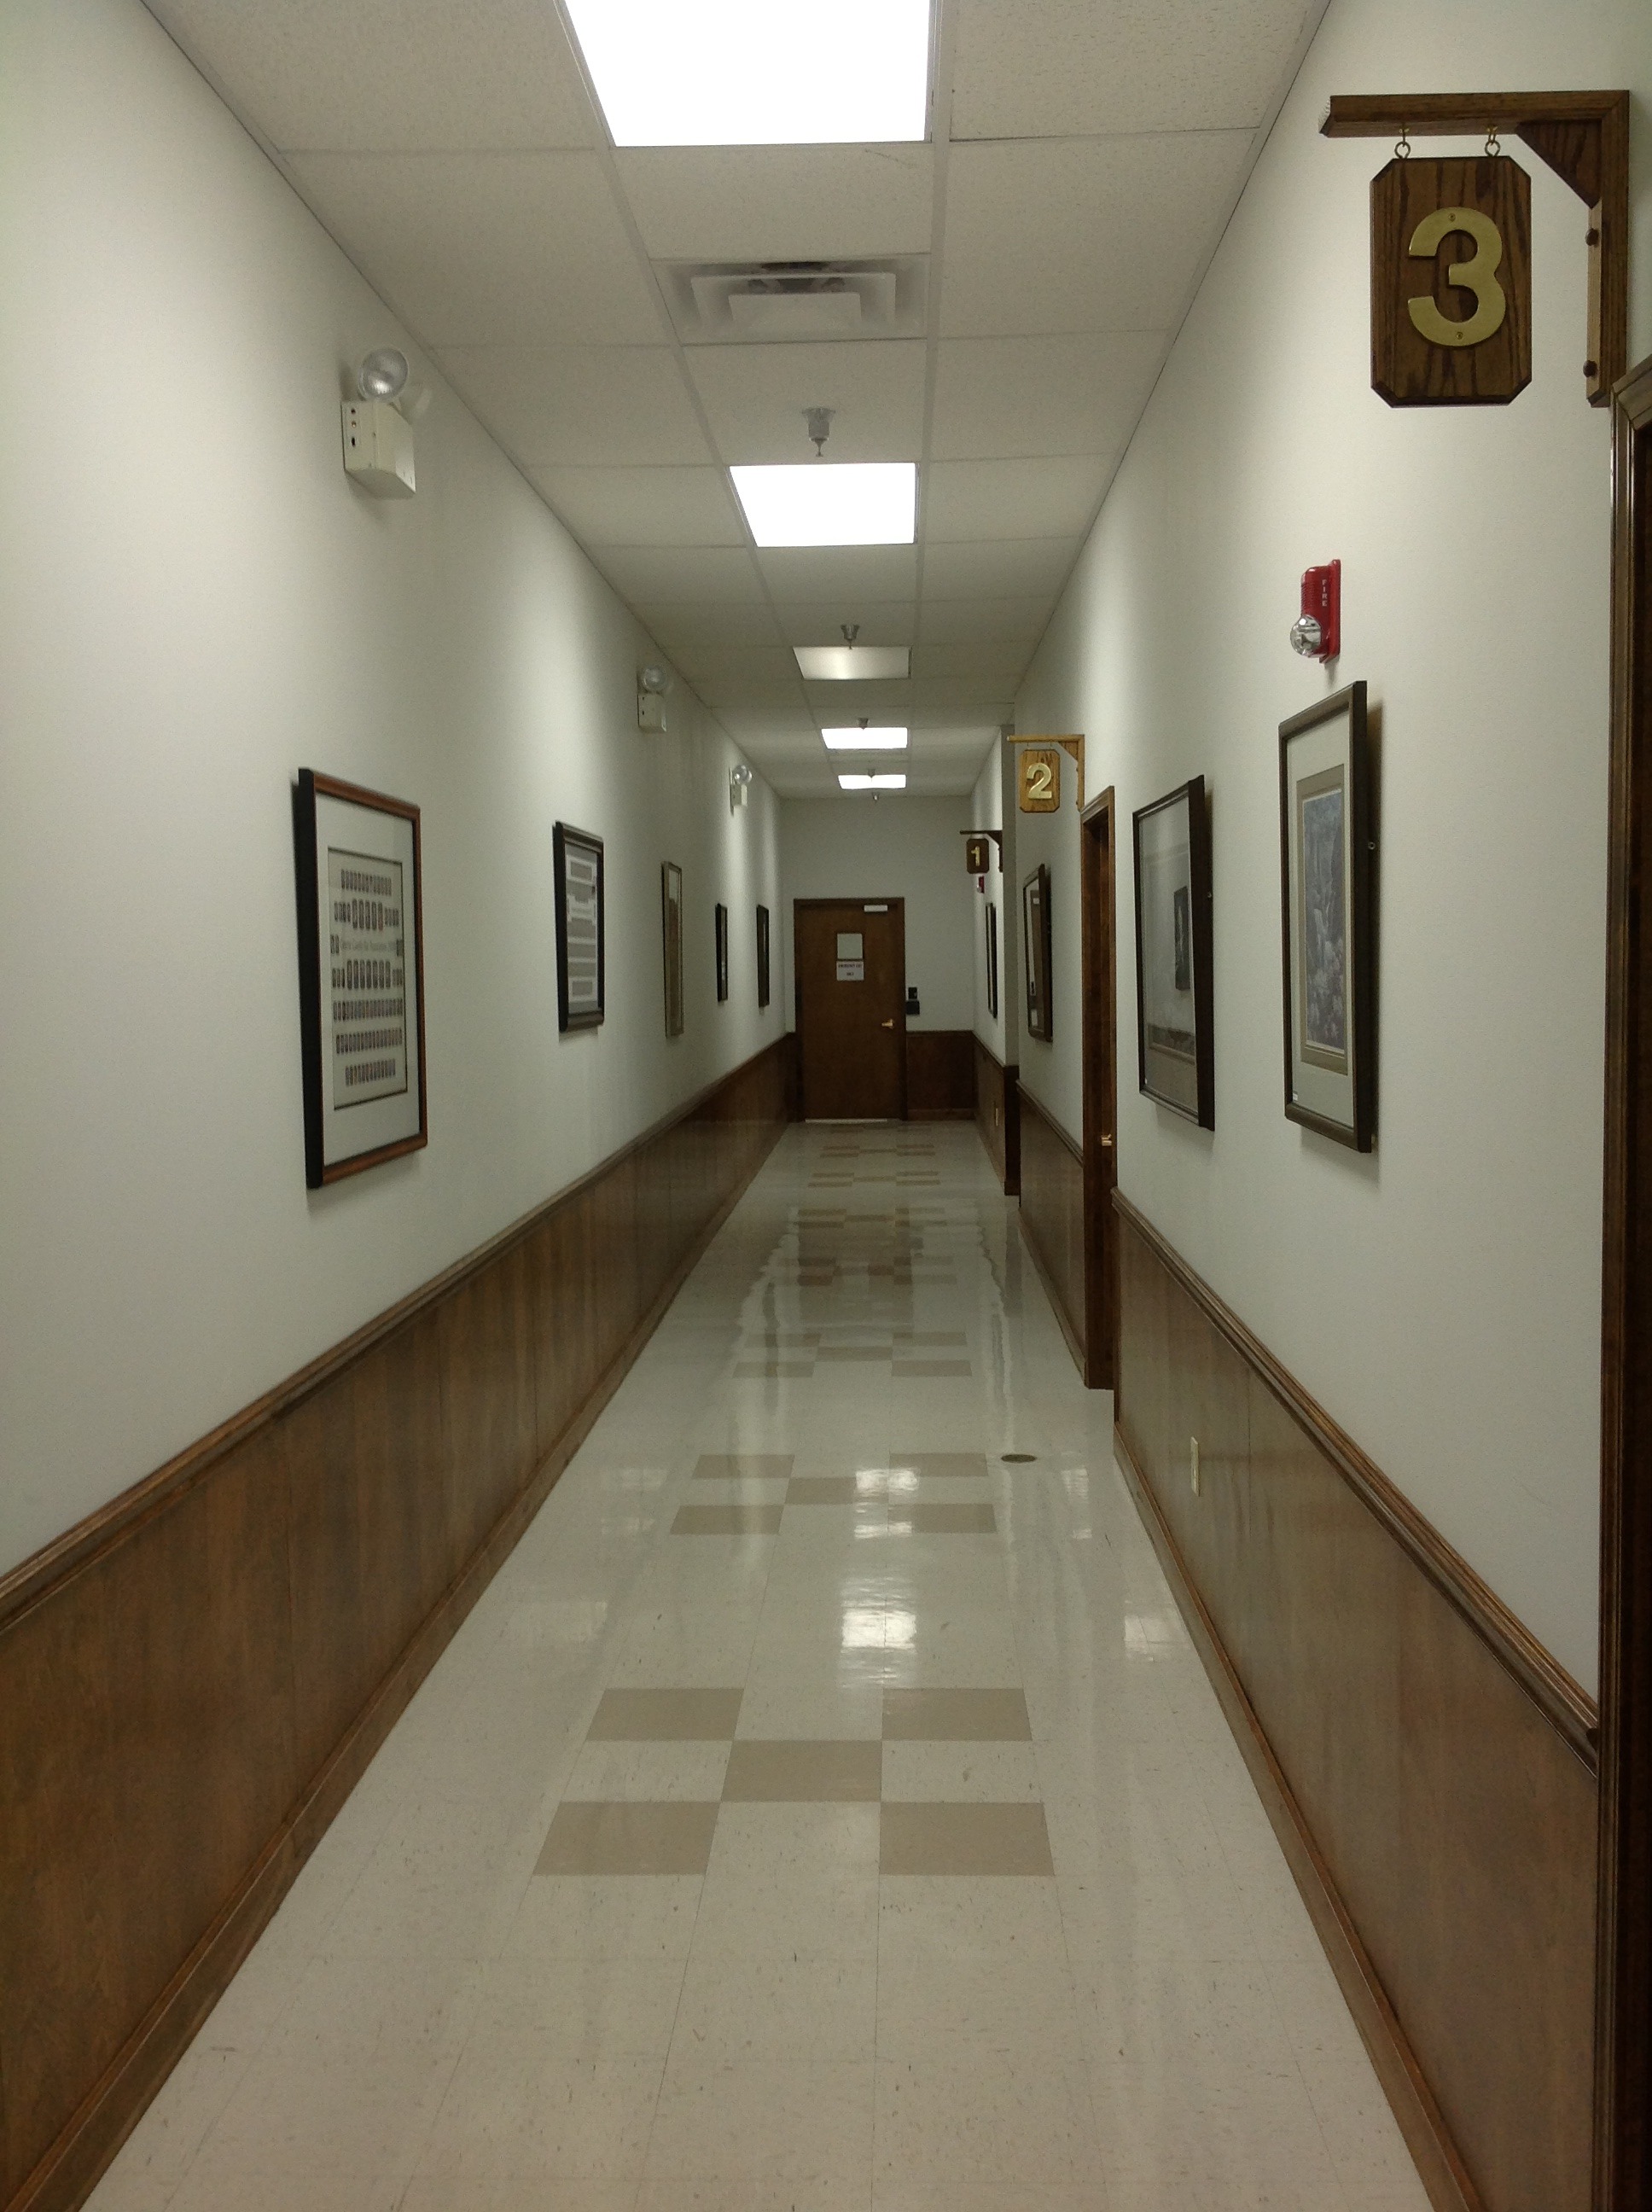
floor, interior, building, walkway, museum, hall, interior design, hallway, corridor, tourist attraction, doorways, art gallery, greene county, domestic relations, xenia